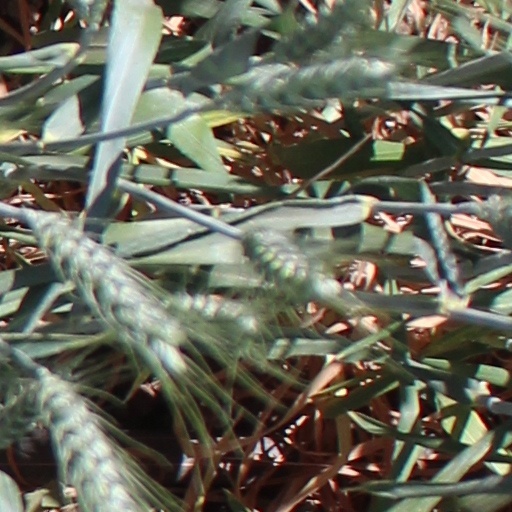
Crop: wheat